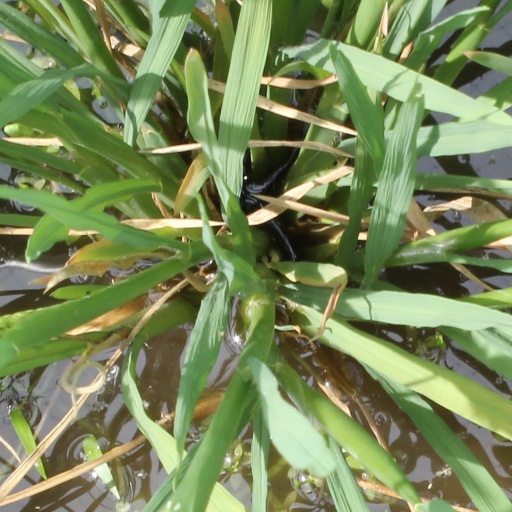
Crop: rice